Susanna Reid

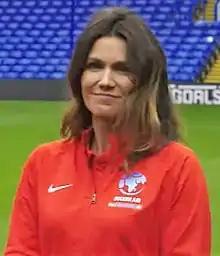
Reid at Soccer Aid in 2019

Susanna Victoria Reid (born 10 December 1970) is an English television presenter and journalist. She was a co-presenter of "BBC Breakfast" from 2001 until 2014 alongside Bill Turnbull and Charlie Stayt. She also presented "Sunday Morning Live" on BBC One from 2010 to 2011. In 2013, she finished as a runner-up on the 11th series of "Strictly Come Dancing" alongside dance-partner Kevin Clifton. Since 2014, Reid has been the lead presenter of the ITV Breakfast programme "Good Morning Britain" alongside Kate Garraway, Richard Madeley, Ed Balls and formerly Piers Morgan and Ben Shephard.